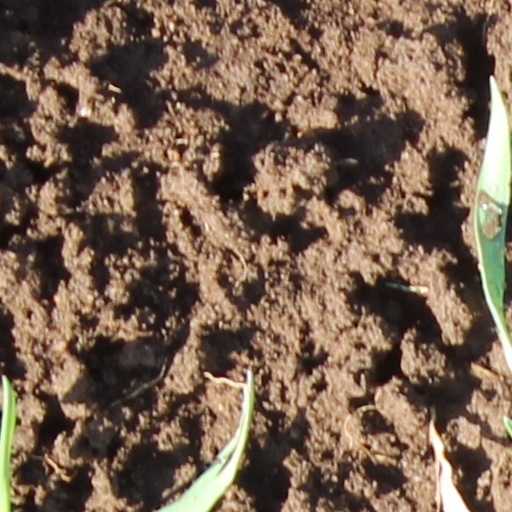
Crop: wheat